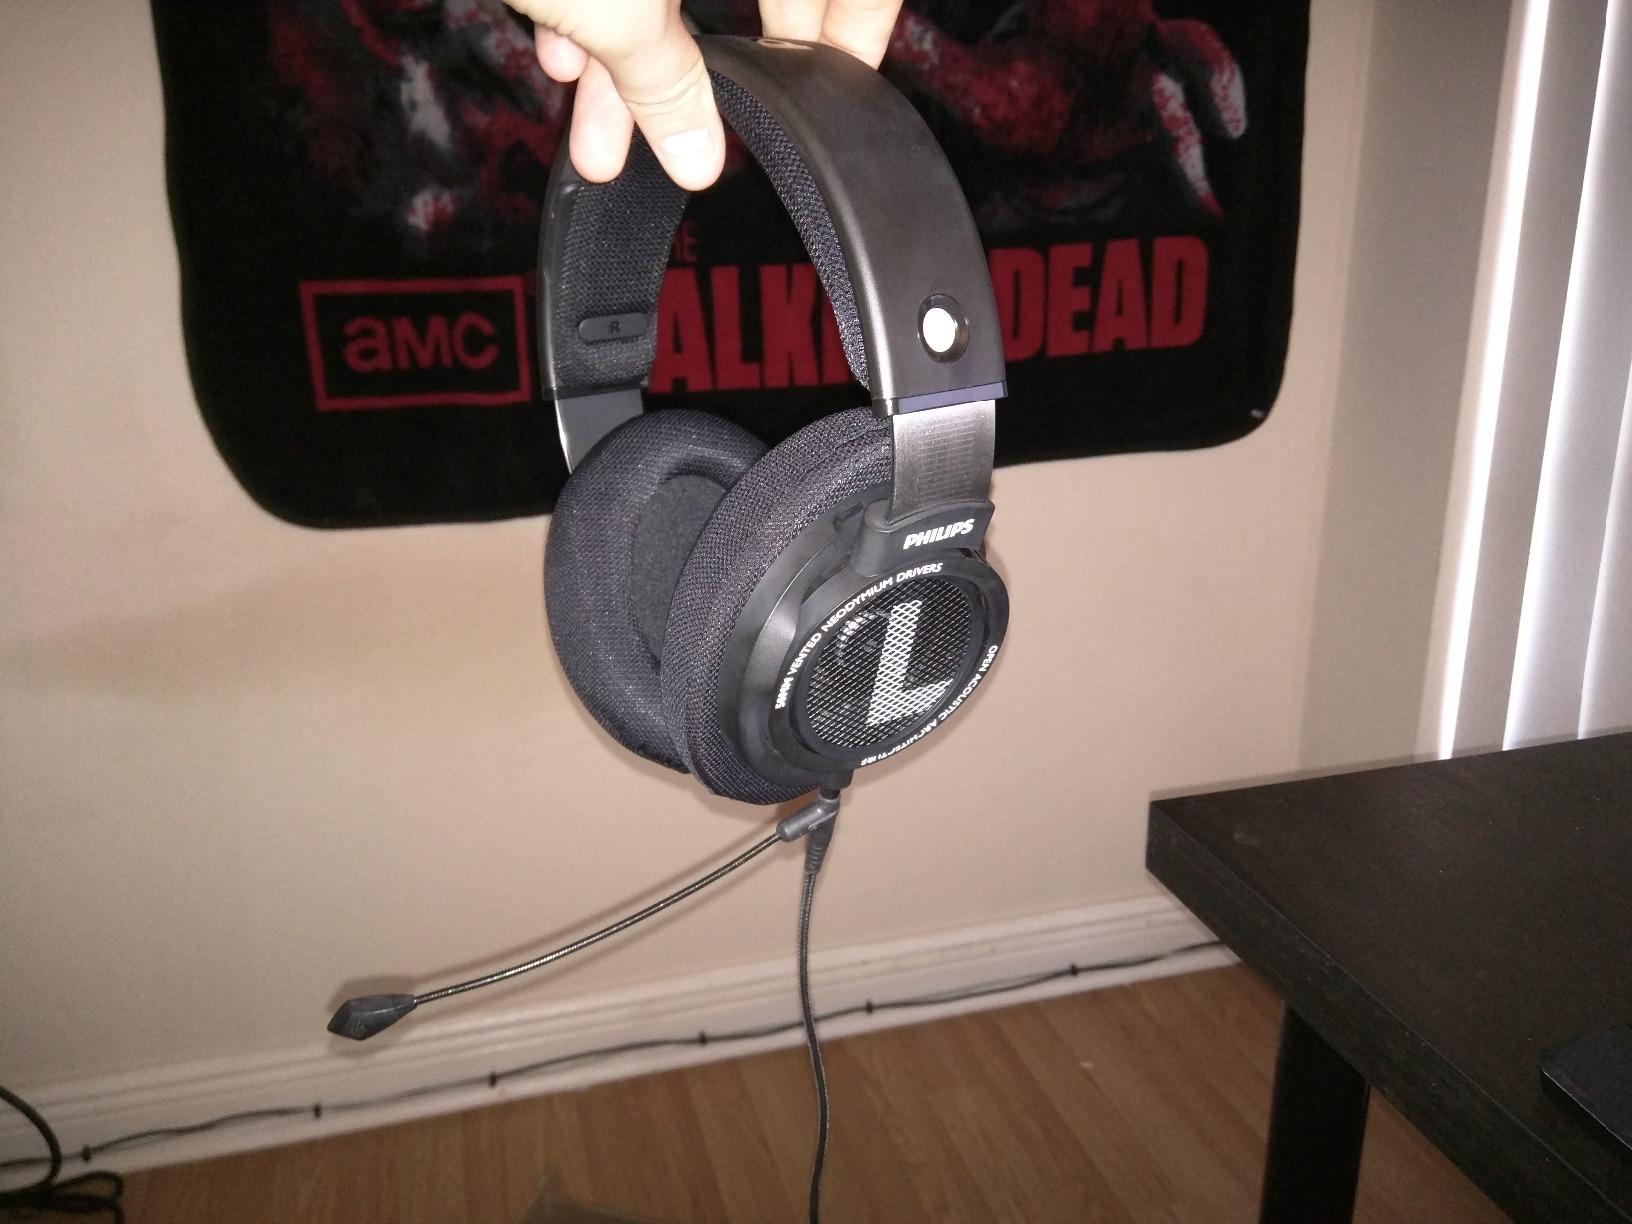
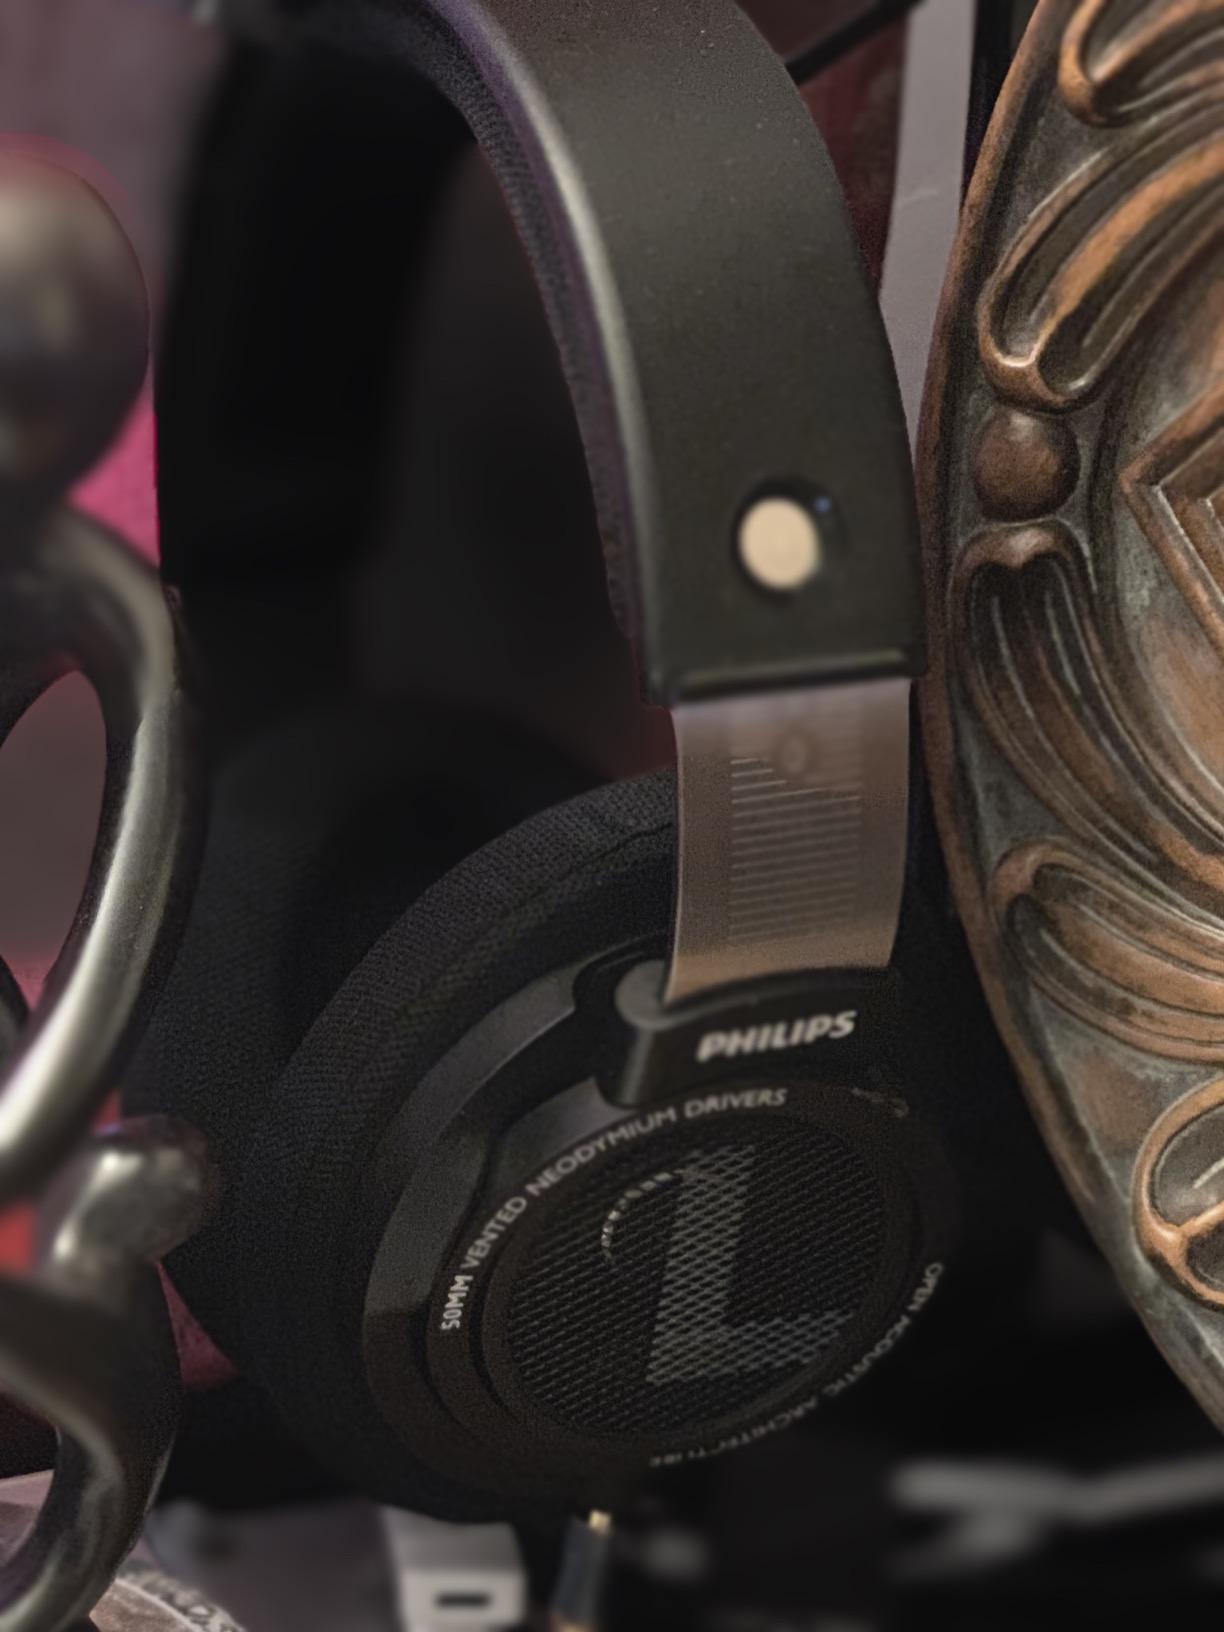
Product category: headphones
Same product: yes